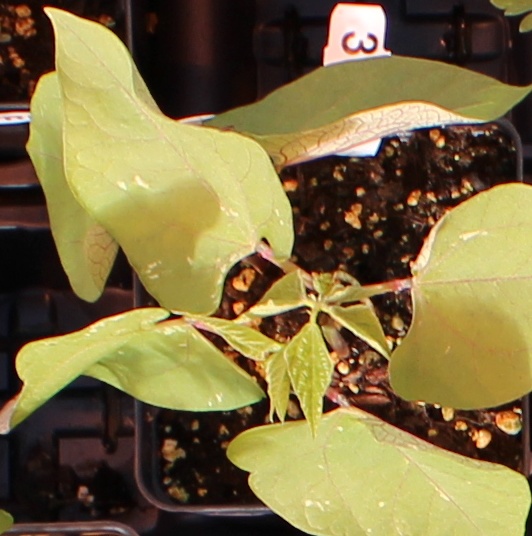
Label: Blackbean